Barefoot (2005 film)

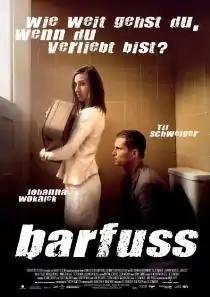
Theatrical release poster

Barefoot (German title Barfuss) is a 2005 romantic comedy film by German actor and director Til Schweiger. It tells the story of Nick (Schweiger), a hedonistic bachelor, who helps and eventually falls in love with Leila, an escaped psychiatric patient portrayed by Johanna Wokalek. Schweiger also co-wrote the screenplay, which is based on American screenwriter Stephen Zotnowski's original screenplay and story "Barefoot".